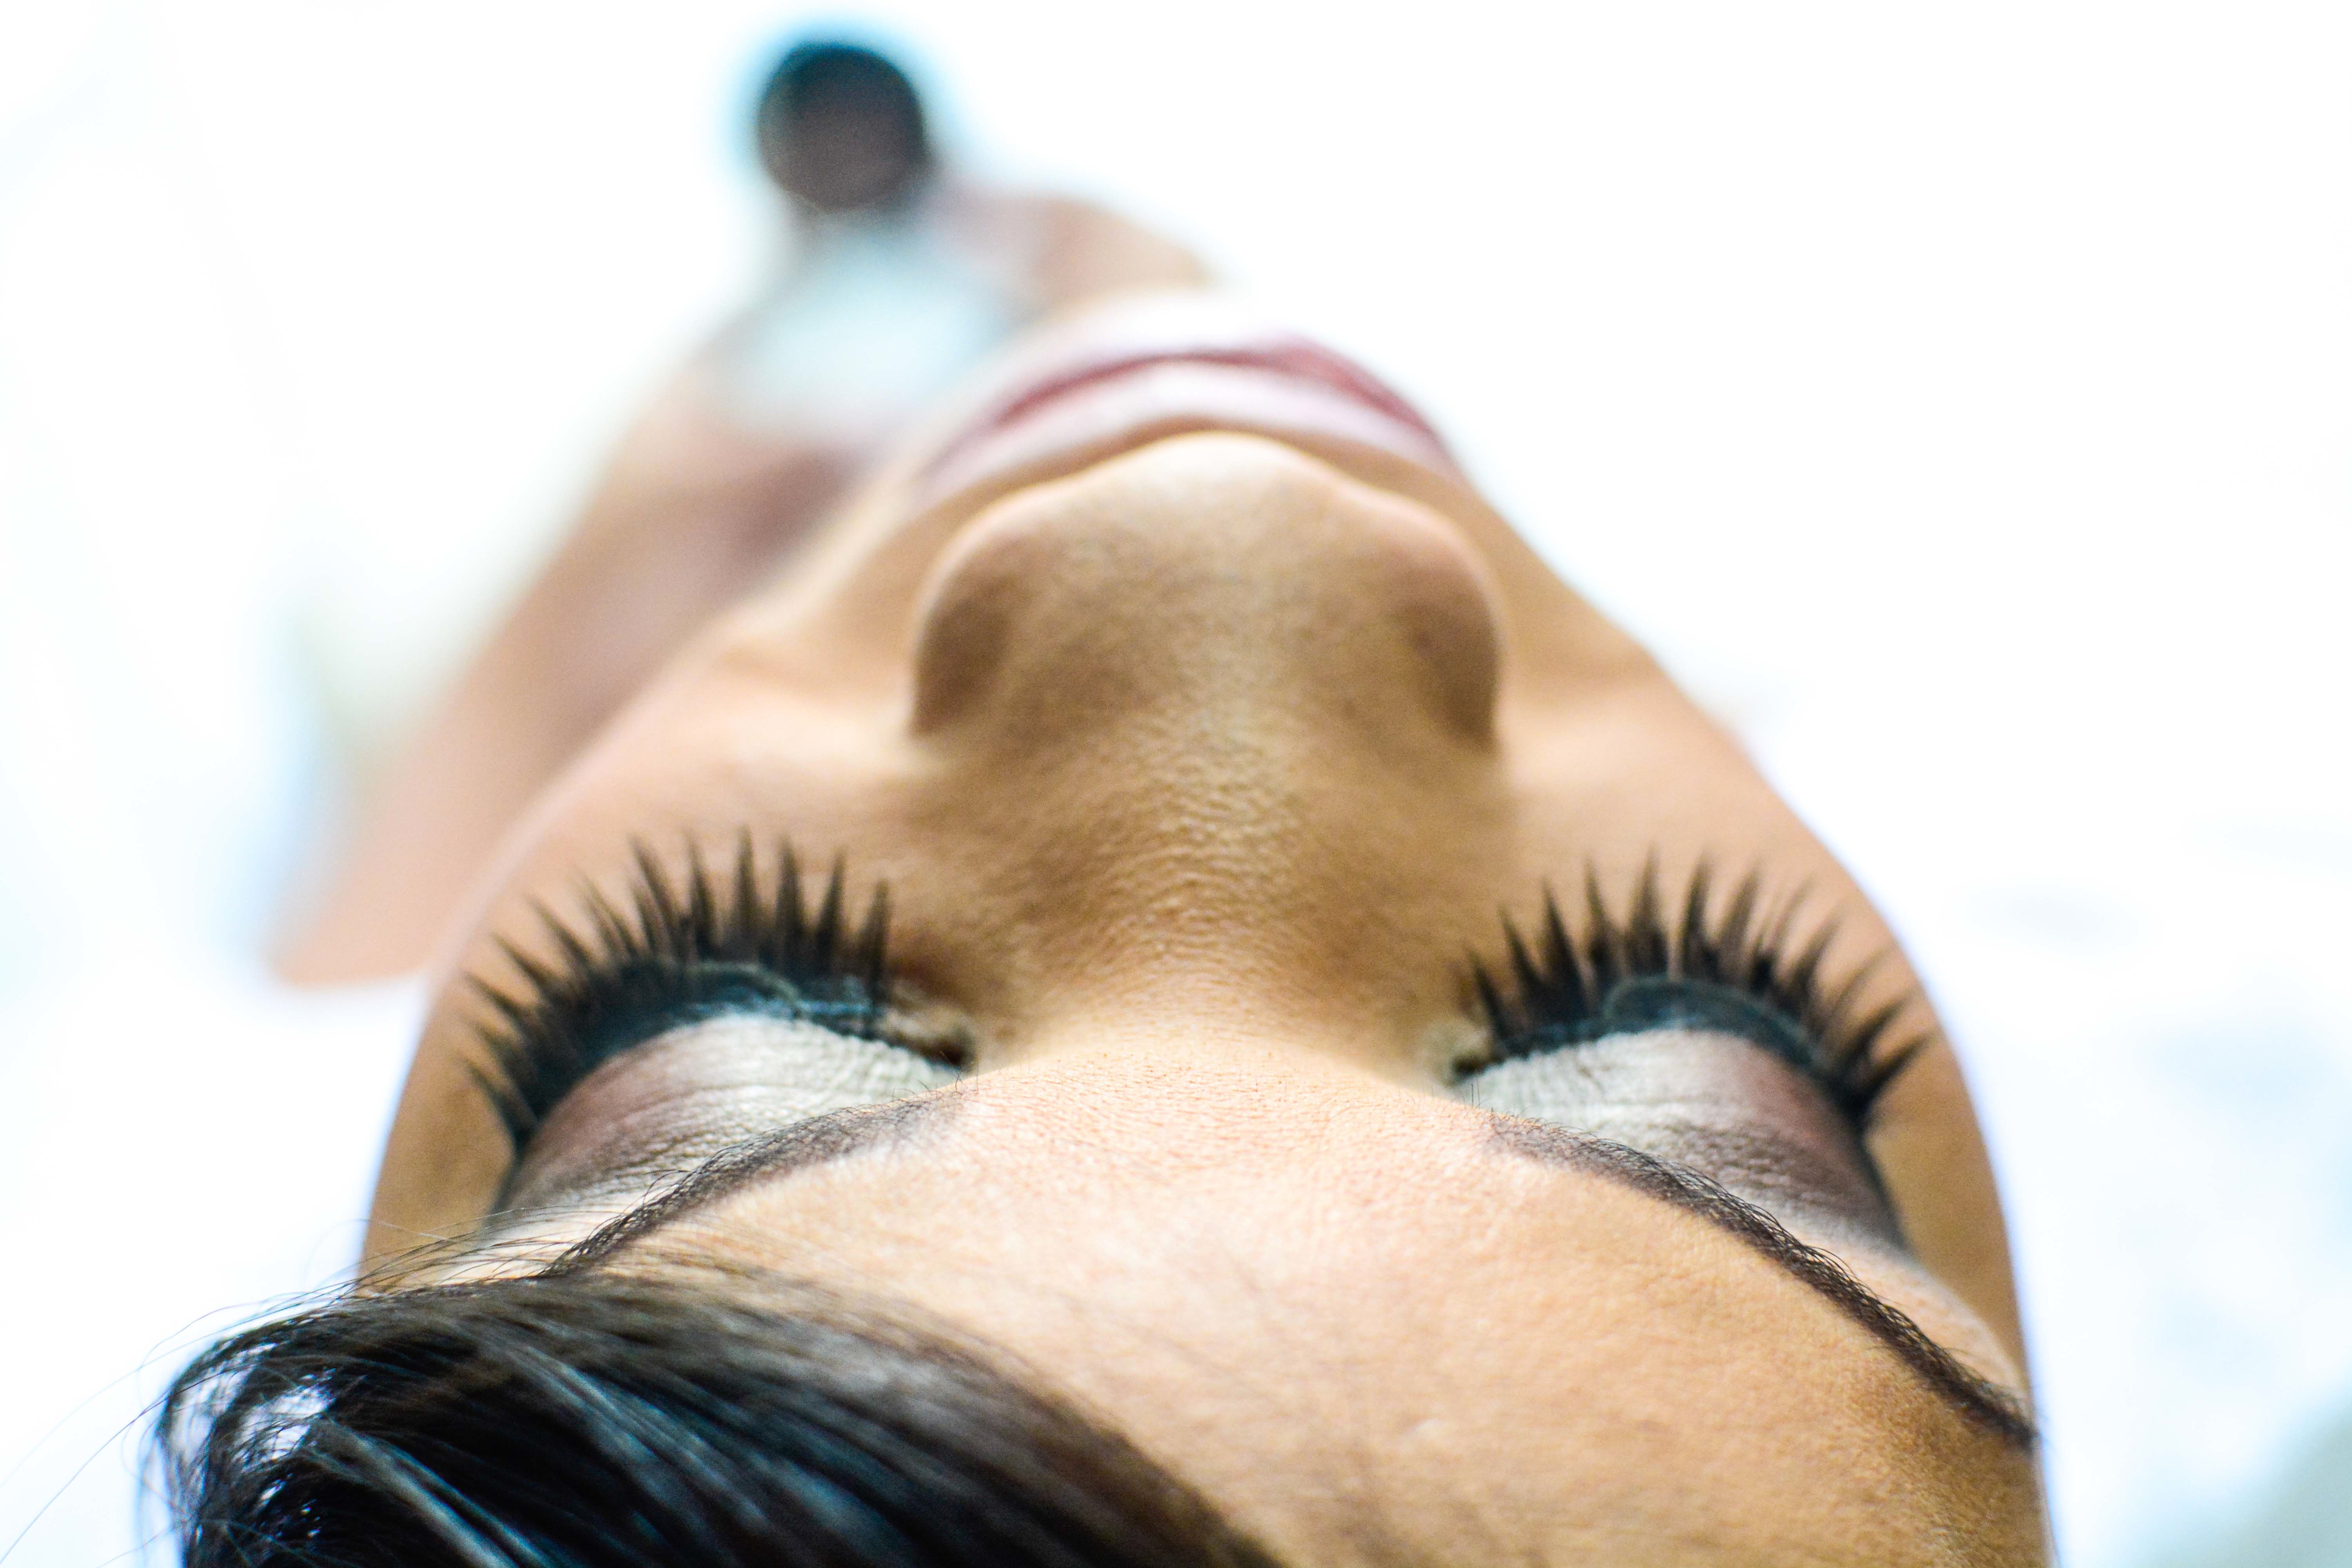
hand, finger, arm, mouth, eyelash, close up, human body, face, nose, eye, head, skin, organ, sense